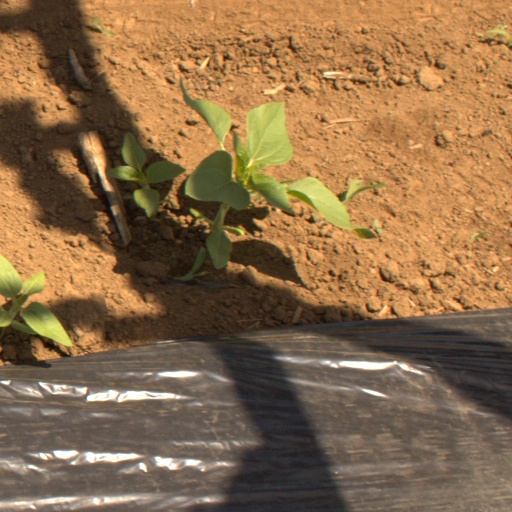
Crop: Jerusalem artichoke